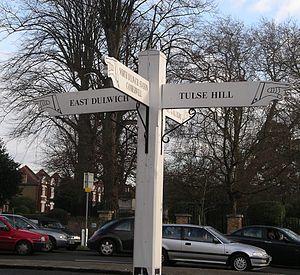
Dulwich est une ville du borough de Southwark qui actuellement fait partie du Grand Londres.